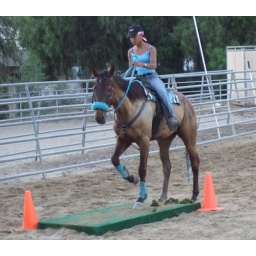
Crossing the green bridge at trail trial. Once again he never questioned me about going over it. :-D